General Johnson Saving a Wounded French Officer from the Tomahawk of a North American Indian

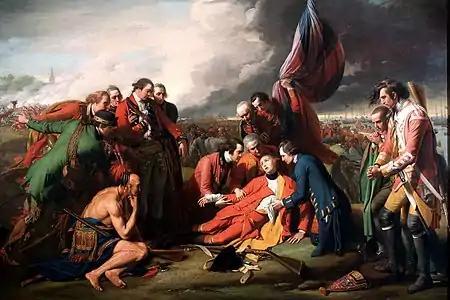
West's "The Death of General Wolfe," 1770

By showing the European Johnson restraining the aggressive actions of an indigenous auxiliary, the painting has been identified by some art historians as promoting European standards of honor and laws of war, in contrast to the traditional "warlike" values of indigenous warriors such as scalping and killing prisoners of war. It has also been identified as referring to the concerns and debates that the employment of Indian allies aroused among Europeans, throughout the numerous conflicts in North America. Johnson's actions in the painting contrasts against Johnson's historical reputation which has included him being described as a "White Savage" for his positive outlook on indigenous traditions during times of conflict.